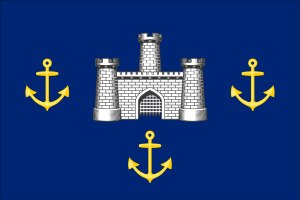
Isle of Wight
Motto: All this beauty is of God
Isle of Wight er en engelsk ø og et selvstændigt grevskab, beliggende i den Engelske Kanal, fem kilometer fra Storbritanniens sydkyst. Øen ligger syd for grevskabet Hampshire og adskilles fra fastlandet England af et havområde, der kaldes Solent. Øen har været populær siden den victorianske tid som et feriested og er kendt for sin naturlige skønhed og for sin verdensberømte sejlads med basis i Cowes.